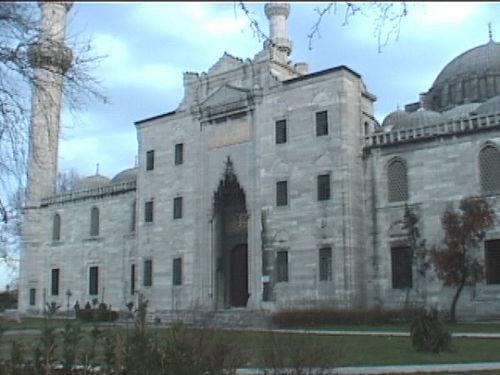
Weather: cloudy or overcast